Ohel Shlomo

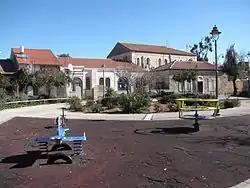
Partial view of Ohel Shlomo, with former courtyard in foreground.

Ohel Shlomo (lit. "Tent of Solomon") is a historical courtyard neighborhood in western Jerusalem. It is one of a series of courtyard neighborhoods built along Jaffa Road in the late 19th and early 20th centuries, together with Sha'arei Yerushalayim and Batei Saidoff. Today it is considered part of the Mekor Baruch neighborhood.